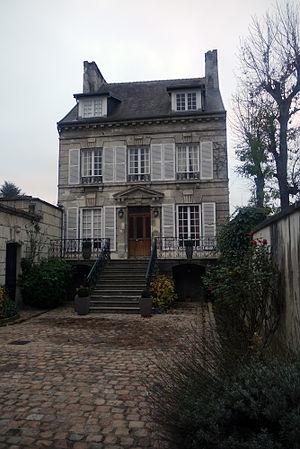
Maison natale d'Alexandre Dumas à Villers-Cotterêts.
Alexandre Dumas est un écrivain français né le 24 juillet 1802 à Villers-Cotterêts et mort le 5 décembre 1870 au hameau de Puys, ancienne commune de Neuville-lès-Dieppe, aujourd'hui intégrée à Dieppe.
Villers-Cotterêts [vilɛʁkɔtʁɛ] est une commune française située dans le département de l'Aisne, en région Hauts-de-France.